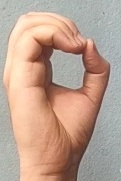
ASL sign: O